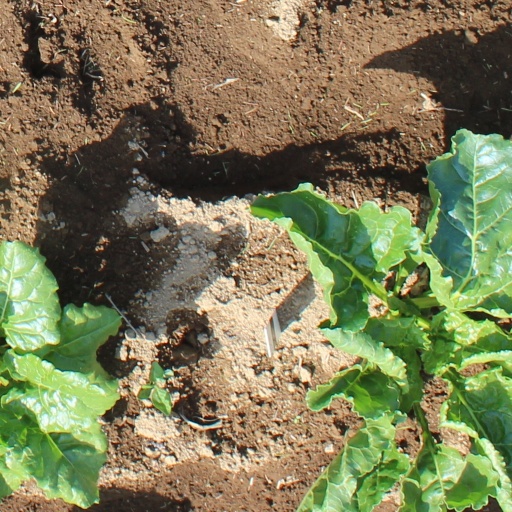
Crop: sugar beet